Grant Hayunga

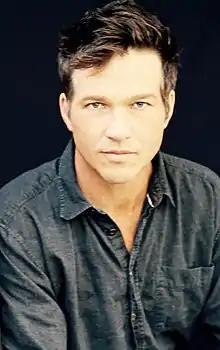
Grant Hayunga Photo

Grant David Hayunga, (born June 23, 1970) is an American painter and musician of Frisian descent.